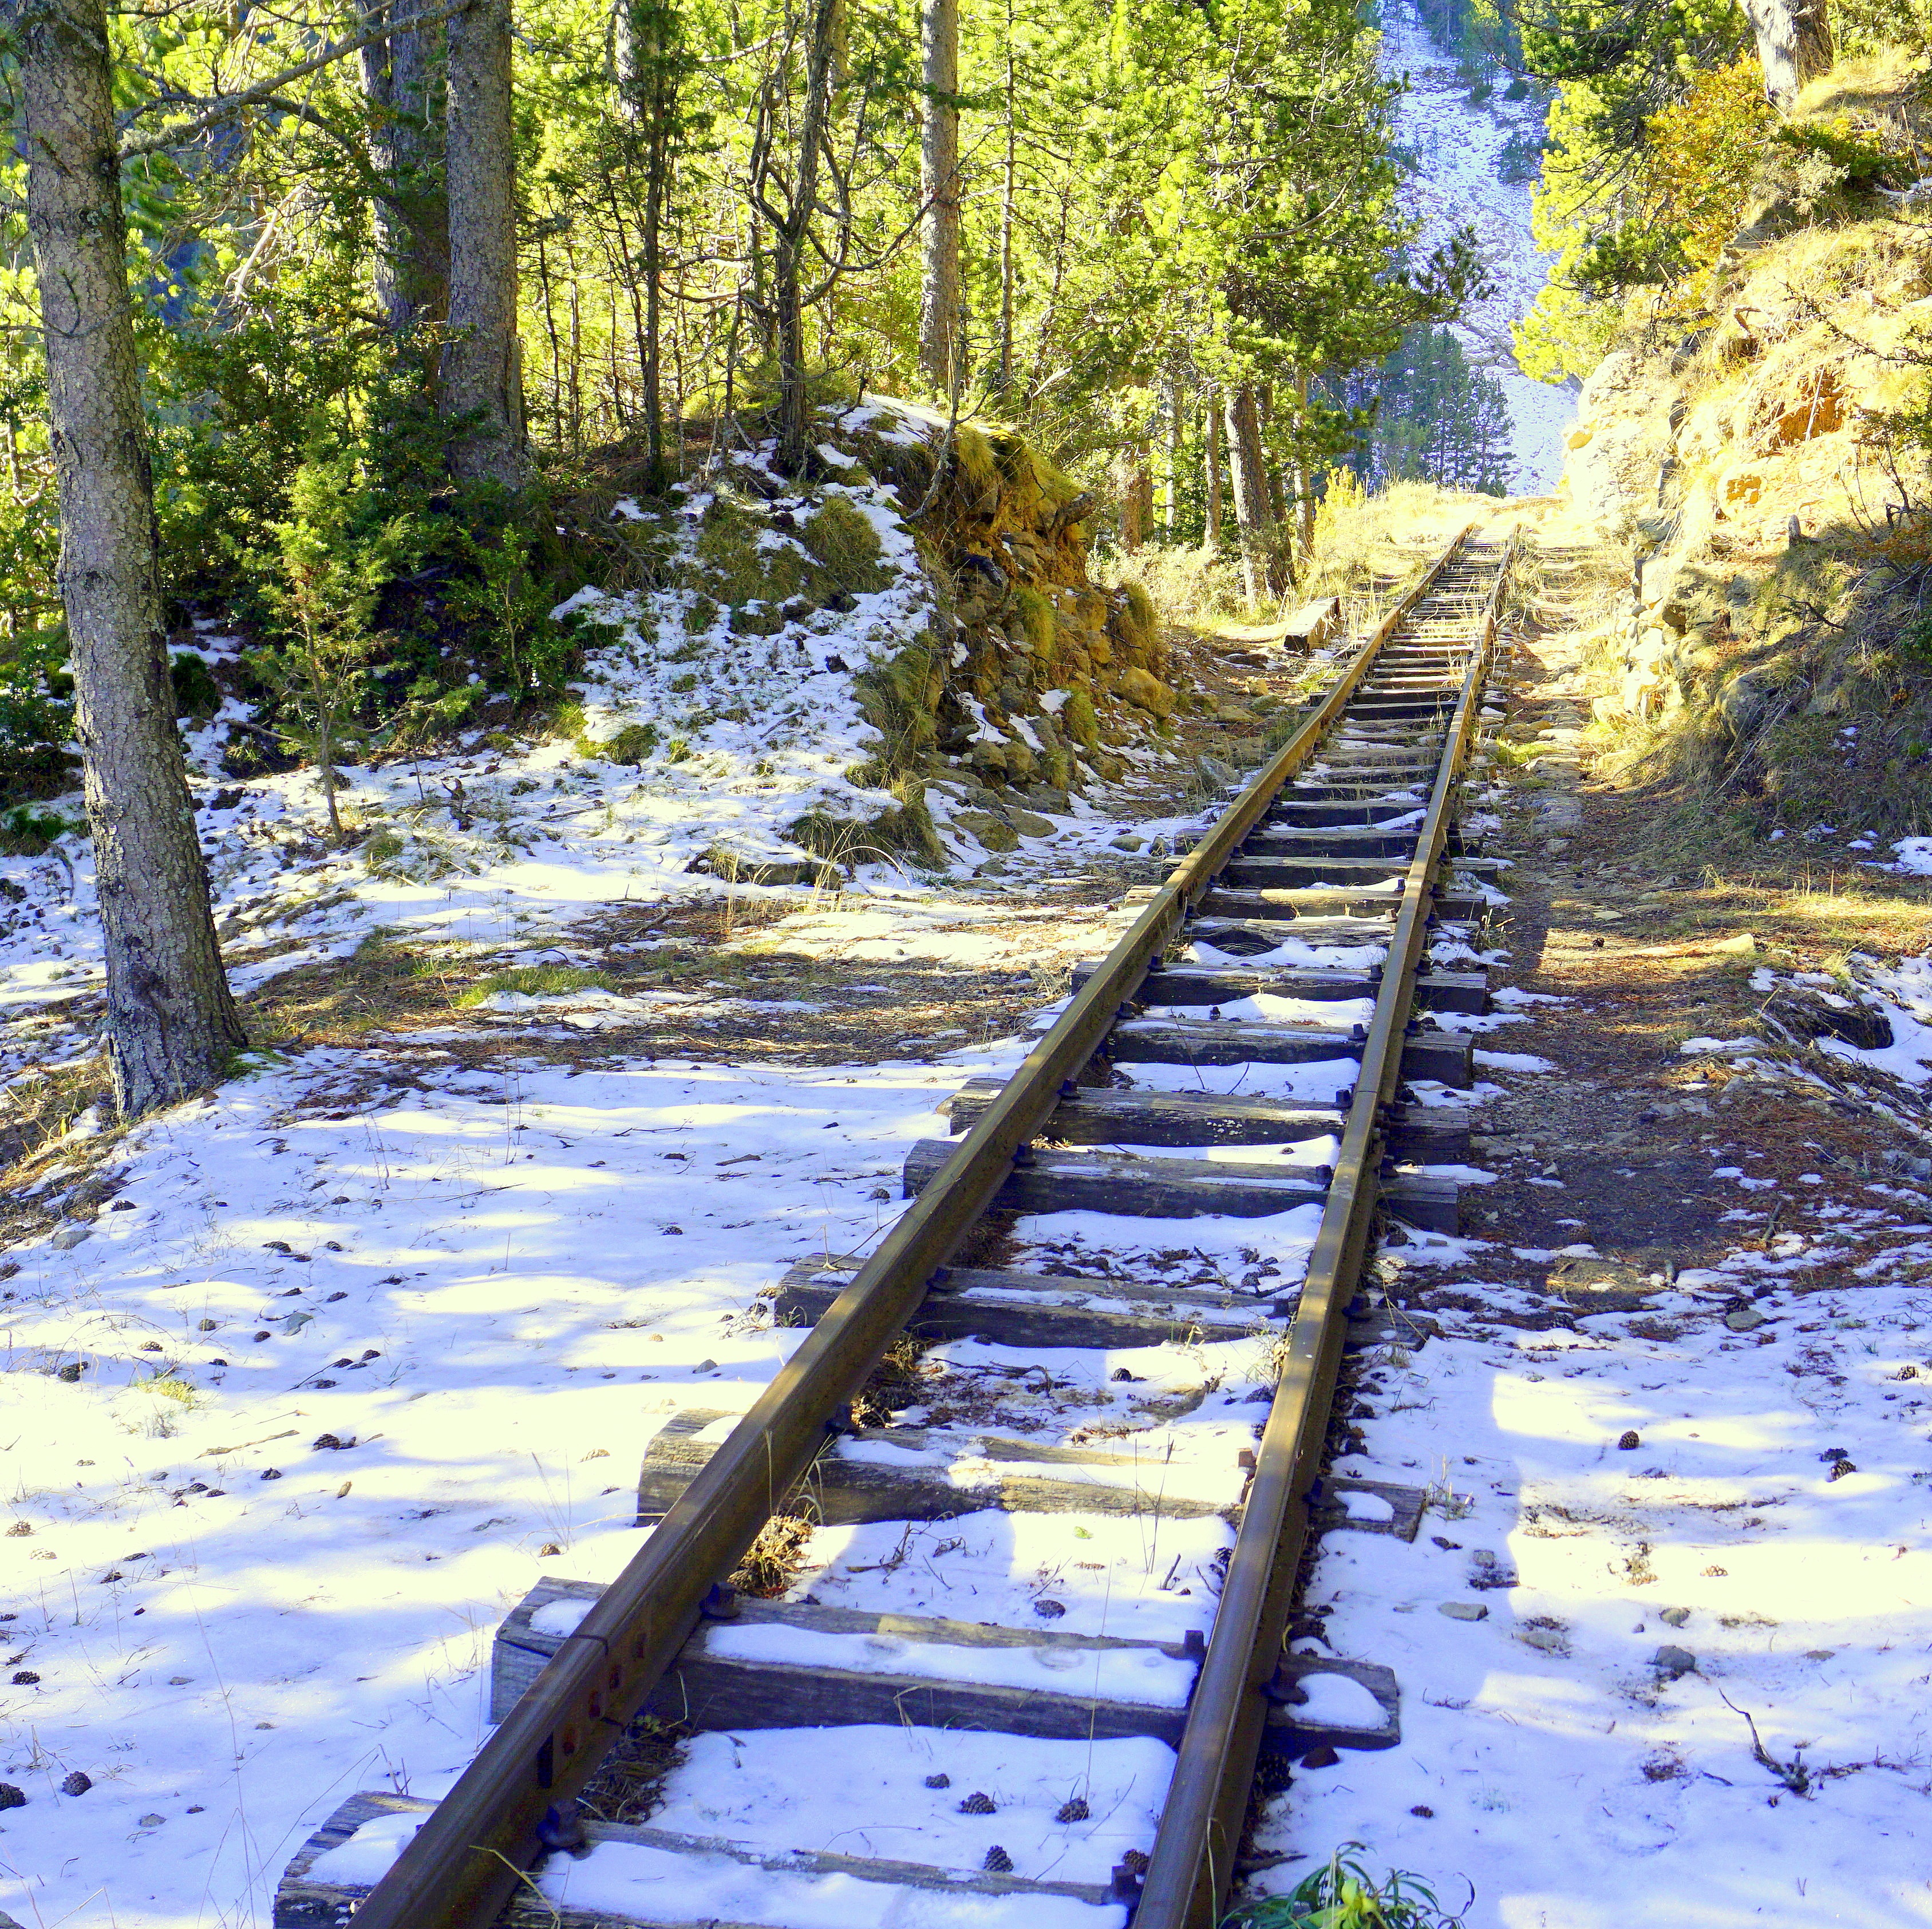
tree, forest, wilderness, snow, winter, track, railway, trail, leaf, old, train, river, travel, transport, stream, distance, reflection, museum, autumn, abandoned, season, rails, wetland, woodland, via, train tracks, pathways